Cremation

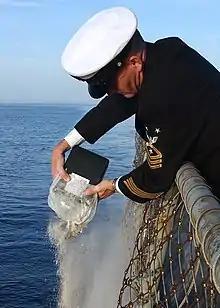
A U.S. Navy sailor scatters cremated remains at sea. Visible is the clear plastic inner bag containing the remains, and next to it the labeled black plastic box that contained the inner bag. This is normal in American packaging.

Cremated remains are returned to the next of kin in different manners according to custom and country. In the United States, the cremated remains are almost always contained in a thick watertight polyethylene plastic bag contained within a hard snap-top rectangular plastic container, which is labeled with a printed paper label. The basic sealed plastic container bag may be contained within a further cardboard box or velvet sack, or they may be contained within an urn if the family had already purchased one. An official certificate of cremation prepared under the authority of the crematorium accompanies the remains, and if required by law, the permit for disposition of human remains, which must remain with the cremated remains.